Big Bend (Texas)

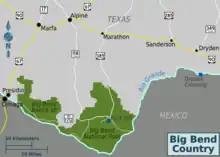
Big Bend area map

The Big Bend is part of the Trans-Pecos region in southwestern Texas, United States along the border with Mexico, north of the prominent bend in the Rio Grande for which the region is named. Here the Rio Grande passes between the Chisos Mountains in Texas and the Sierra Madre Oriental in Mexico as it changes from running east-southeast to north-northeast. The region covers three counties: Presidio County to the west, Brewster County to the east, and Jeff Davis County to the north.